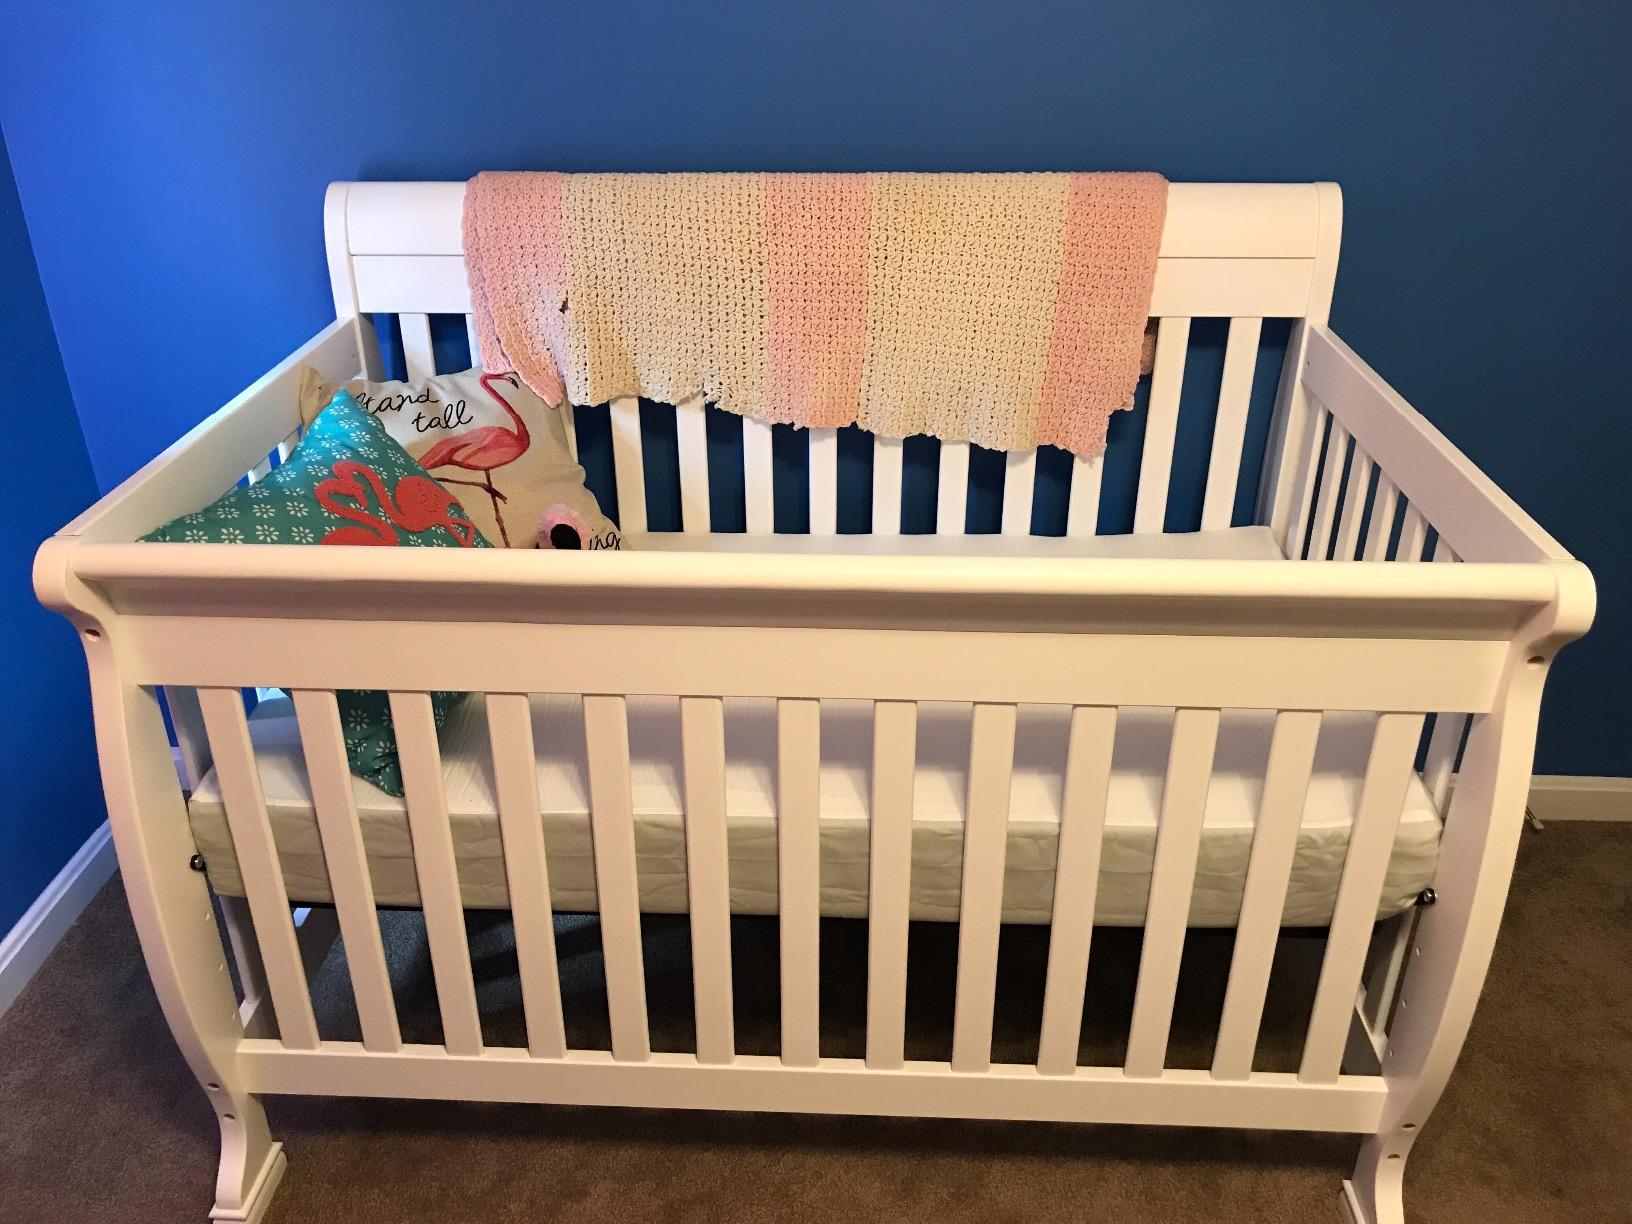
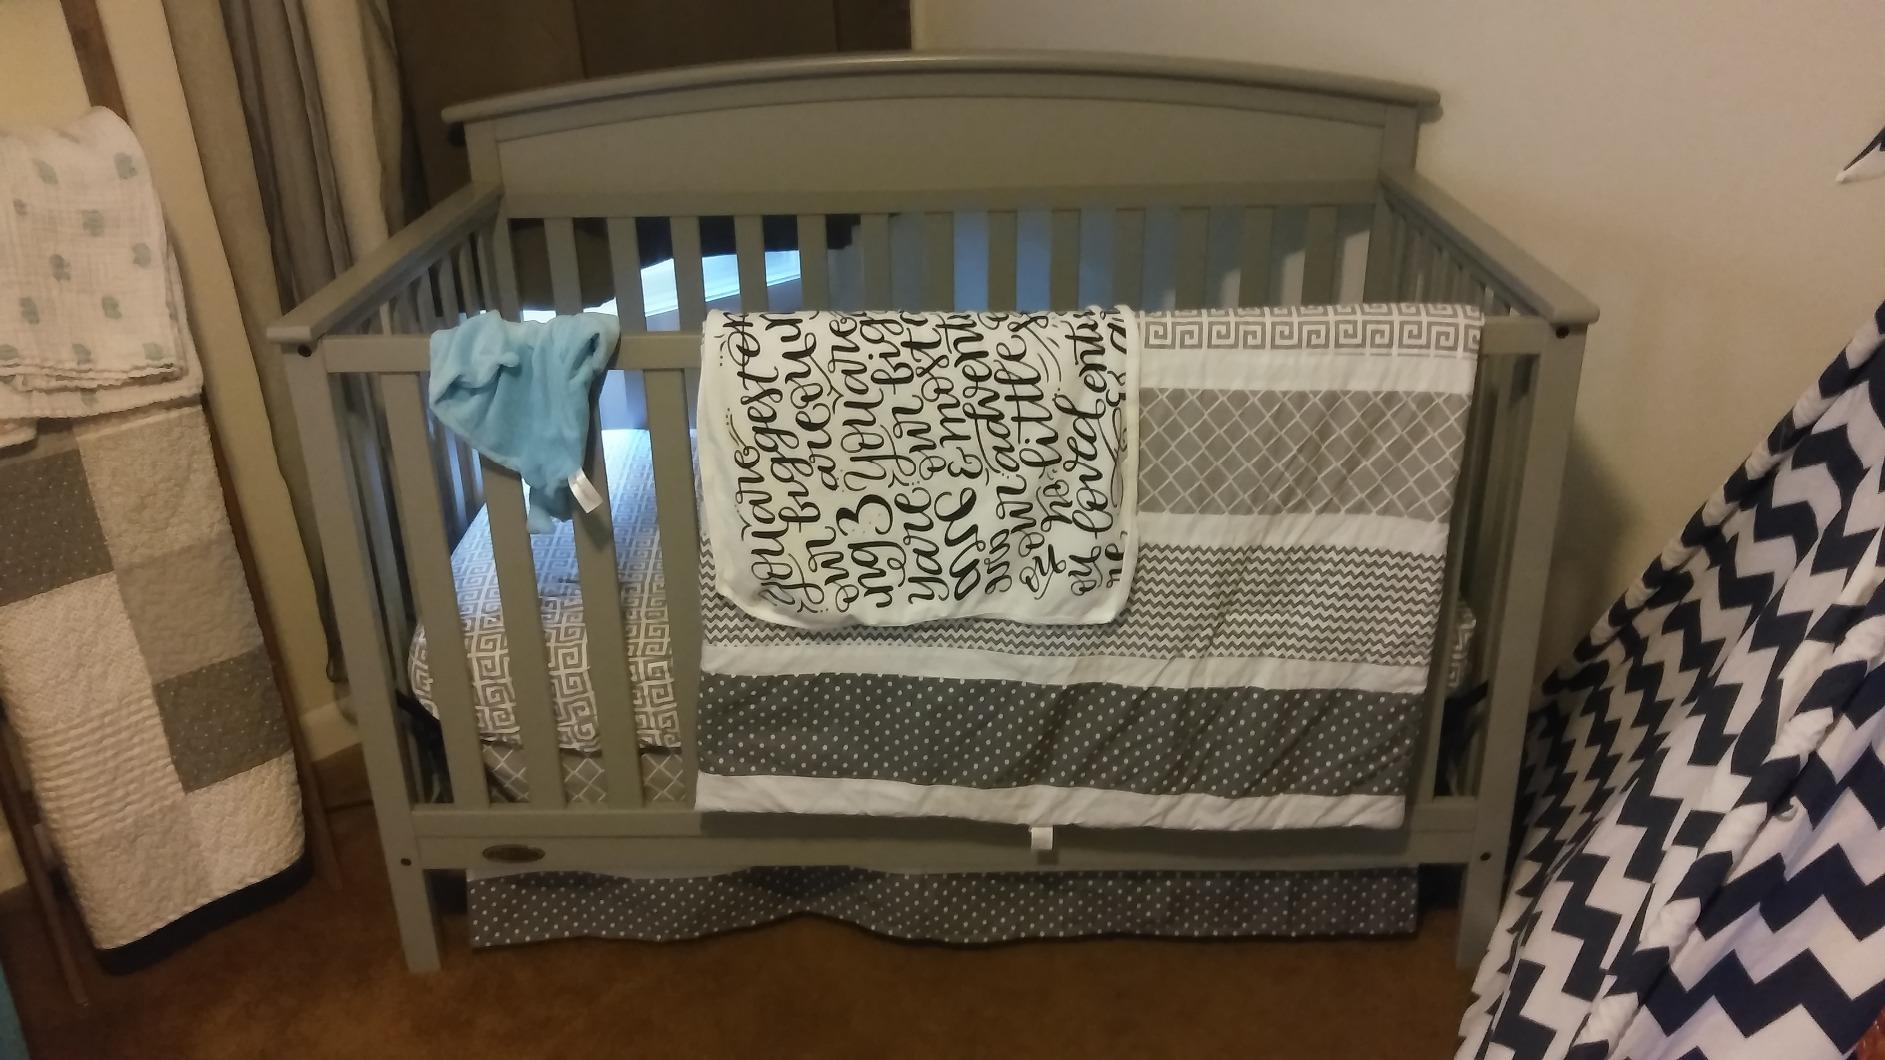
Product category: products_crib
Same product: no